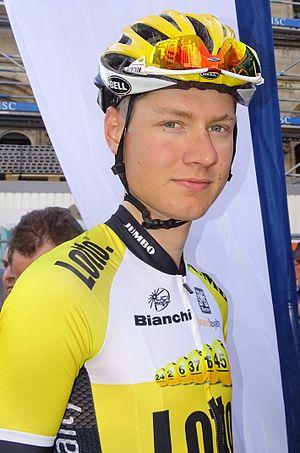
Reportage réalisé le mercredi 15 avril à l'occasion du départ de la Flèche brabançonne 2015 à Louvain, Belgique.
La saison 2015 de l'équipe cycliste Lotto NL-Jumbo est la vingtième de cette équipe, la première sous cette appellation.
Wilco Kelderman, né le 25 mars 1991 à Amersfoort, est un coureur cycliste néerlandais, membre de l'équipe Sunweb.